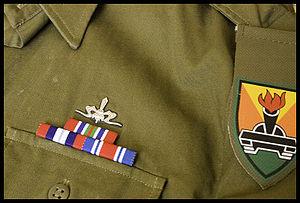
Les Décorations Militaires Israéliennes sont les décorations décernées aux soldats de Tsahal qui présentent une bravoure et un courage exceptionnel.